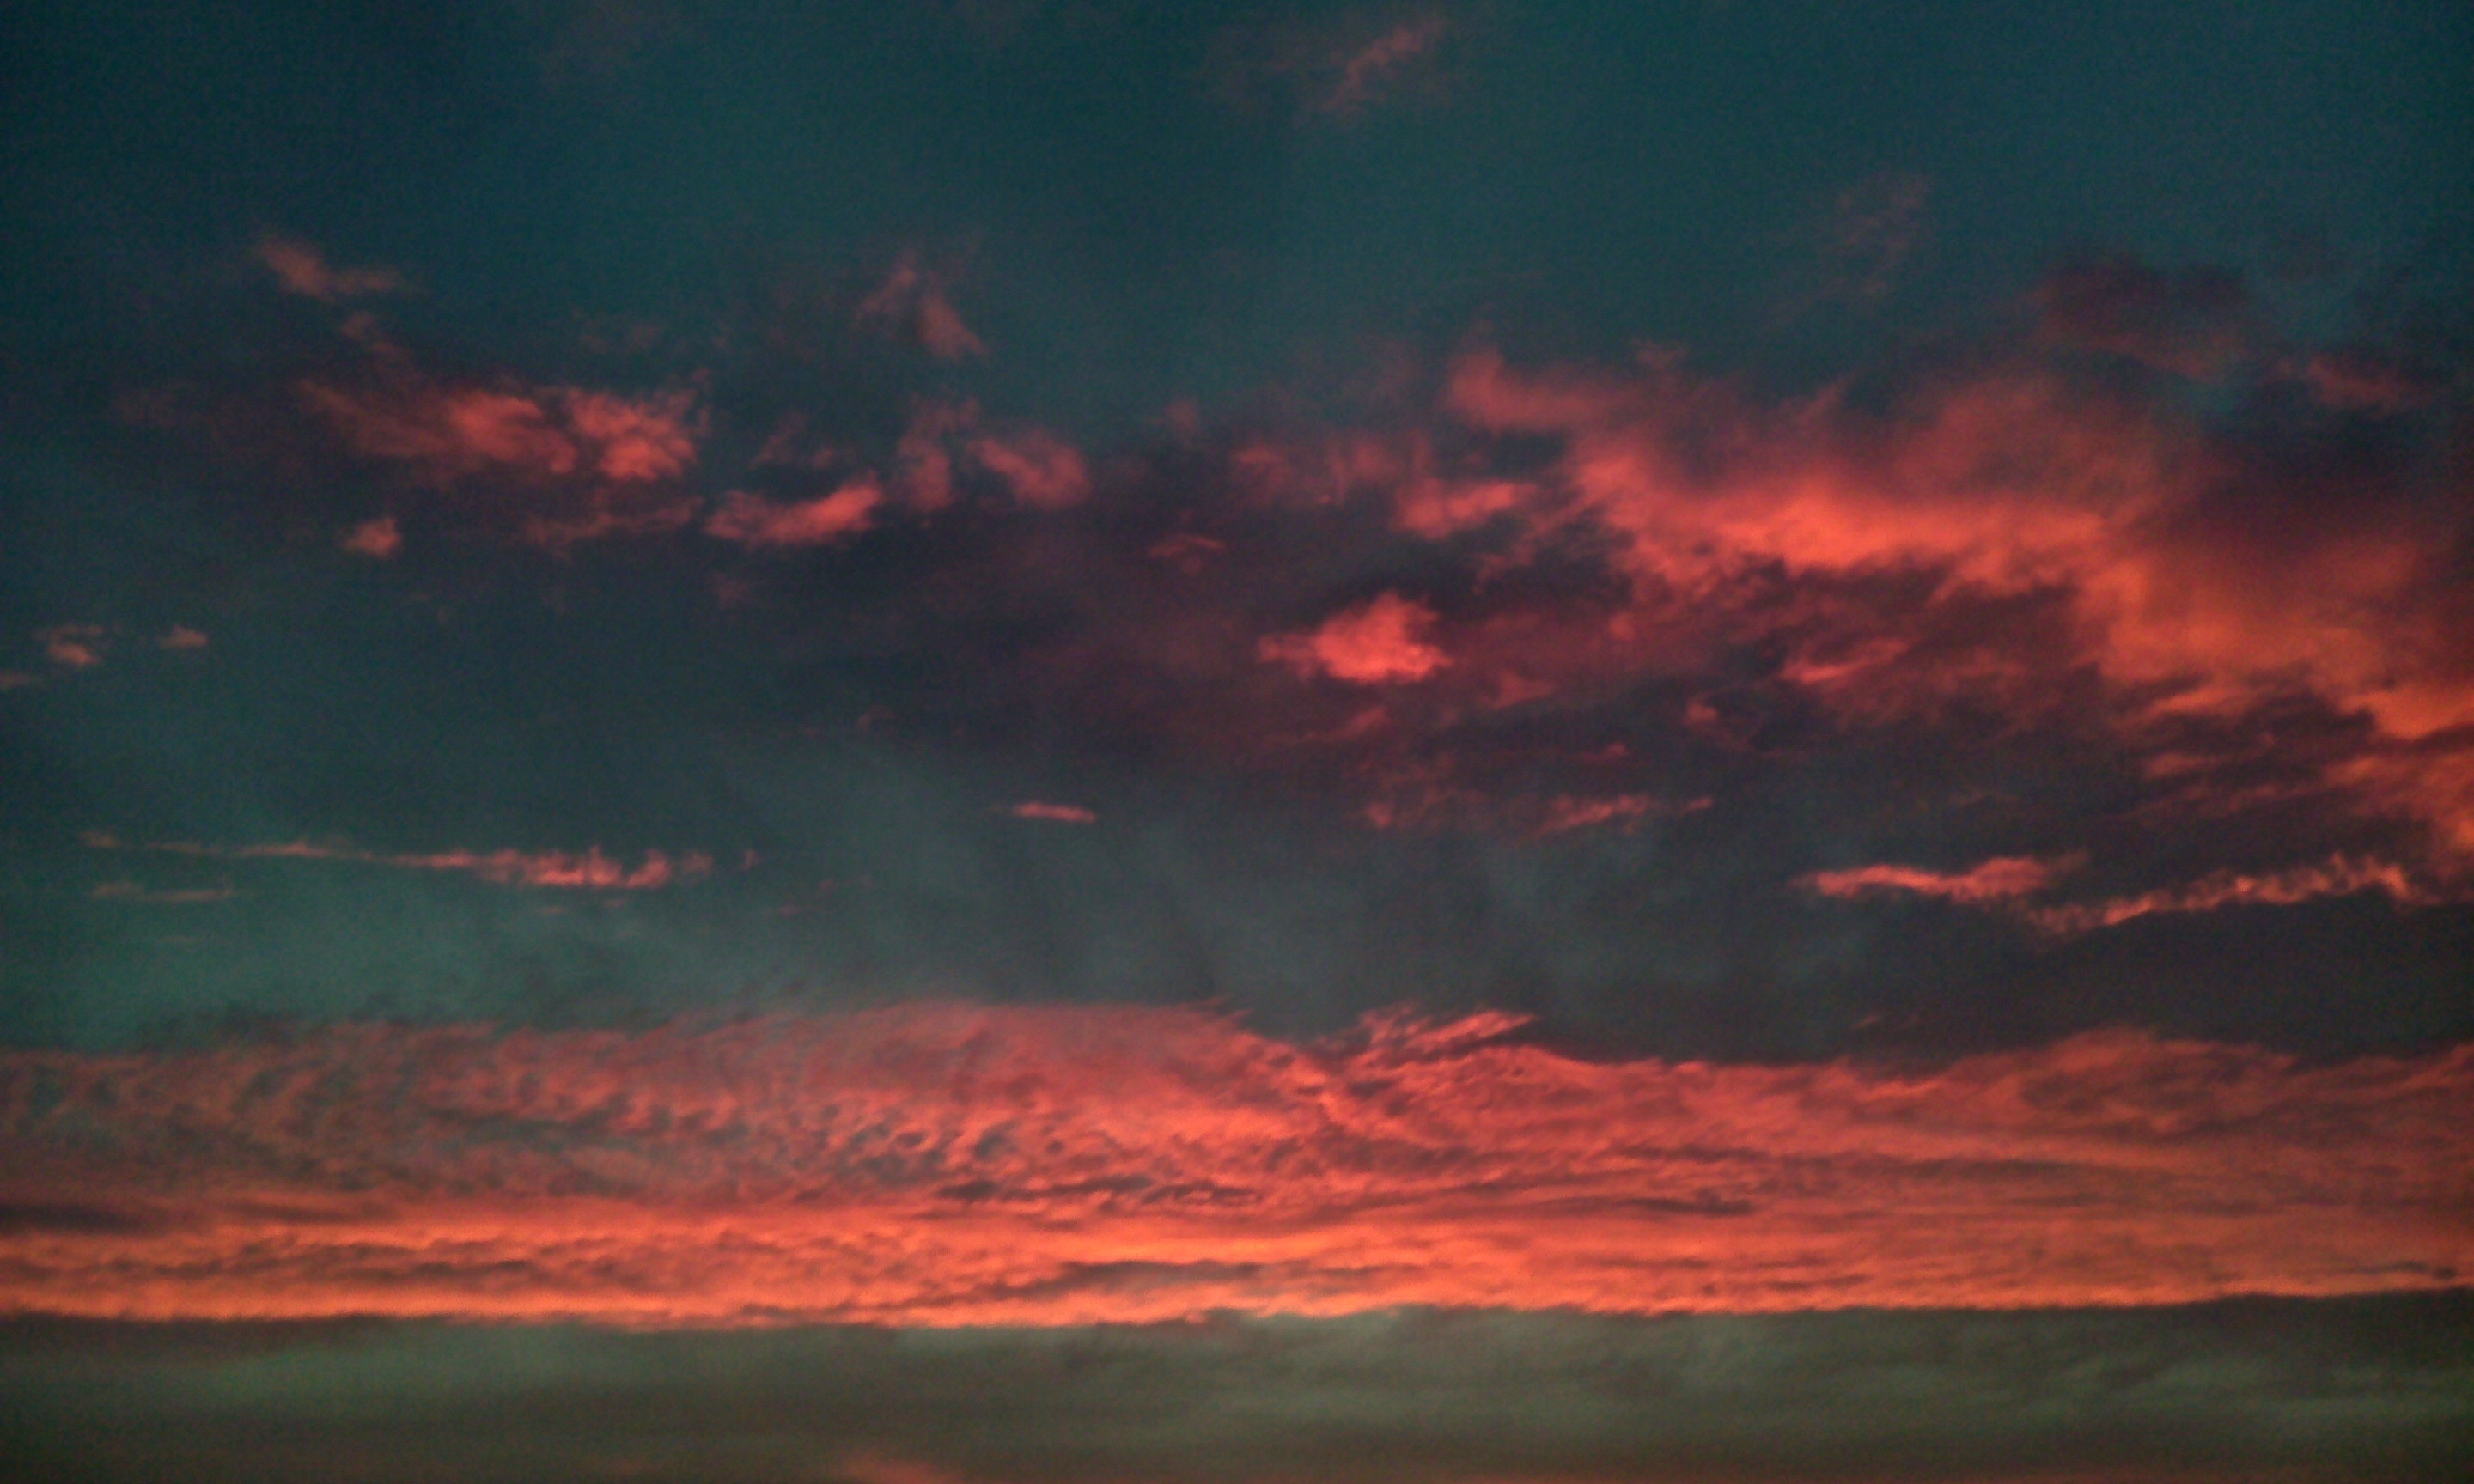
sea, horizon, cloud, sky, sunrise, sunset, dawn, atmosphere, dusk, evening, afterglow, red sky at morning